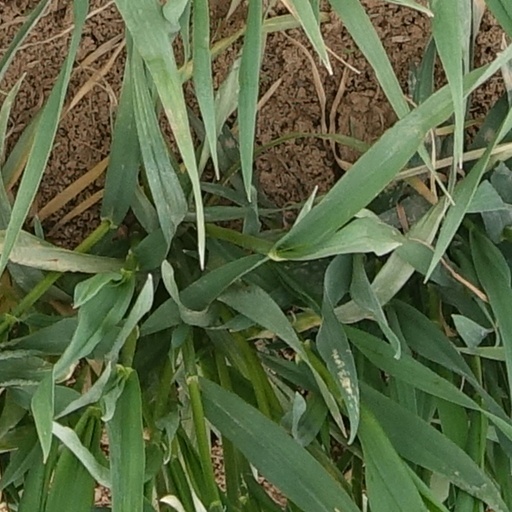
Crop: wheat